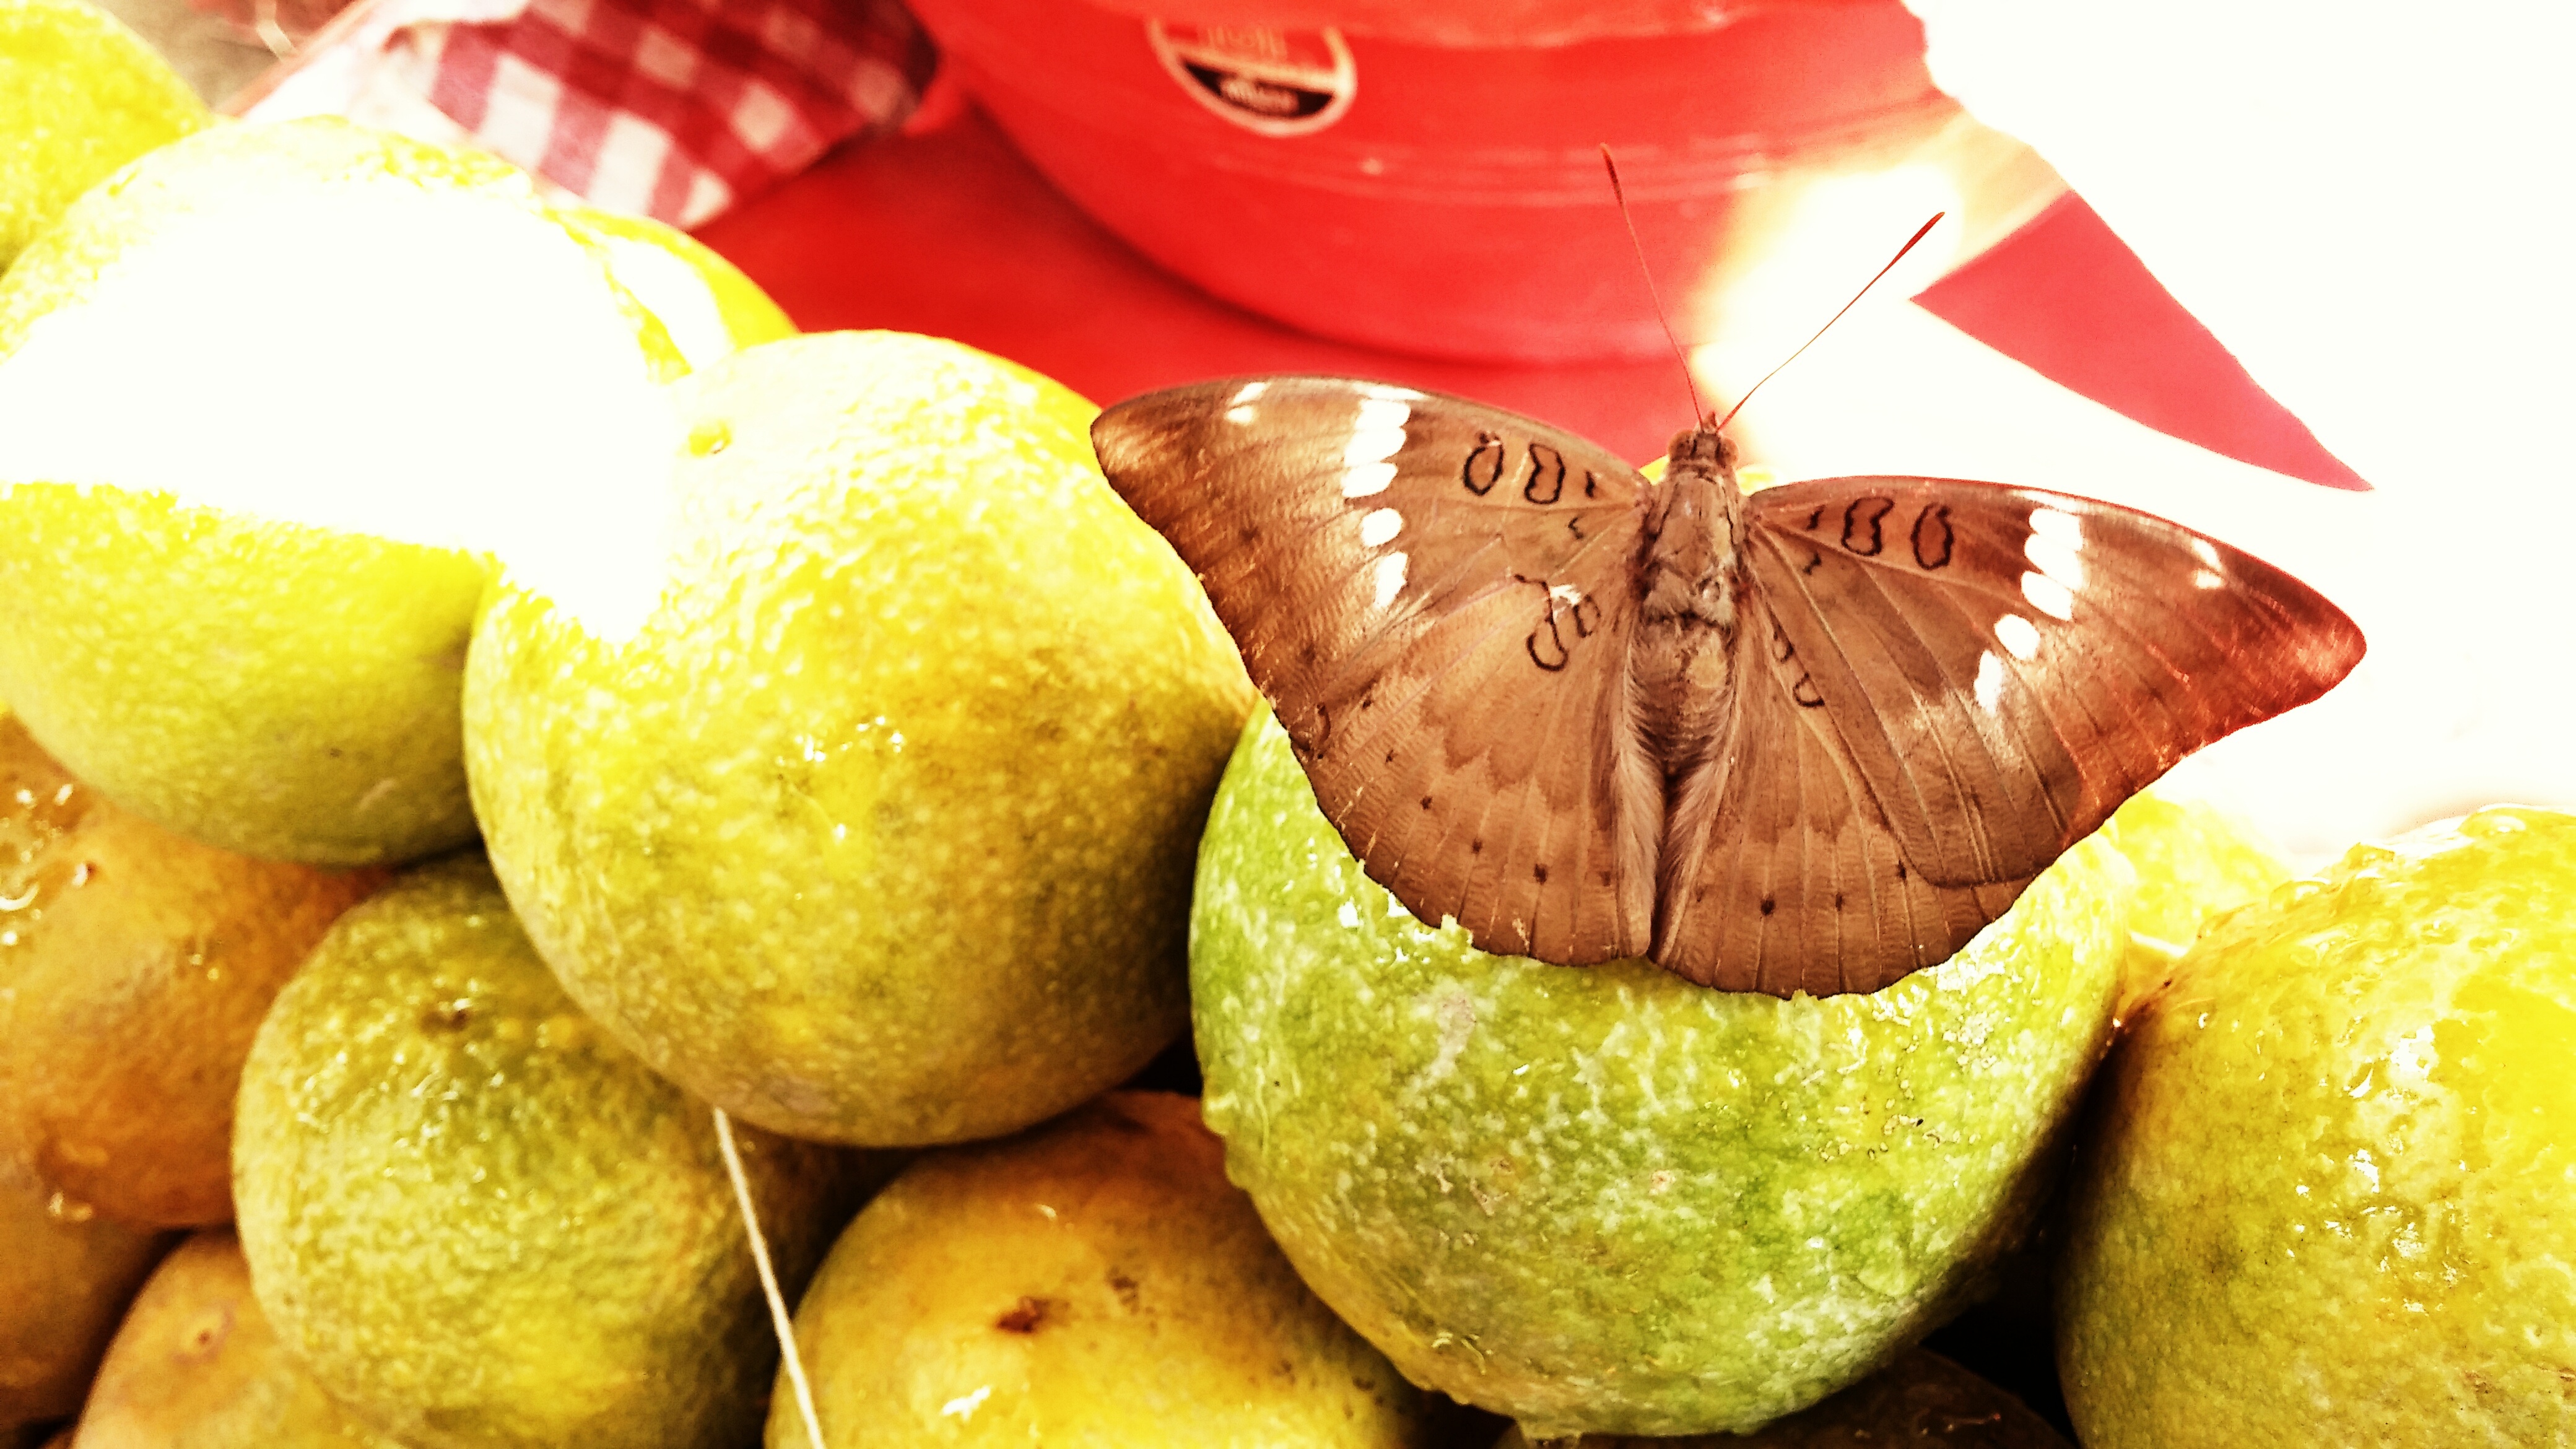
plant, fruit, food, produce, dessert, flowering plant, junk food, land plant